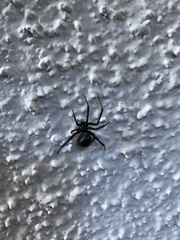
Species: Lactrodectus_hesperus